The Old Court House

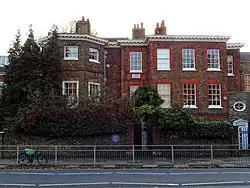

The Old Court House is a Grade II* listed house located off Hampton Court Green in the London Borough of Richmond upon Thames; its origins date back to 1536. The architect Sir Christopher Wren, who lived there from 1708 to 1723, was given a 50-year lease on the property by Queen Anne in lieu of overdue payments for his work on St Paul's Cathedral. The lease passed from Wren's son to his grandson. It was purchased from the Crown Estate in 1984.